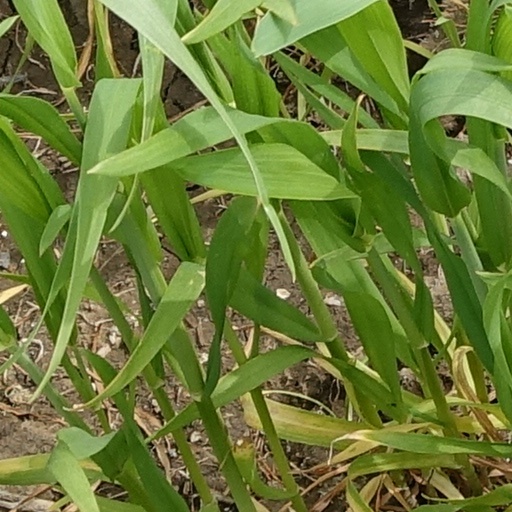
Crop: wheat